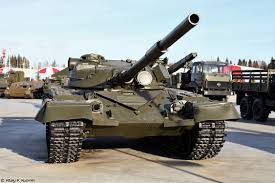
Label: T-80